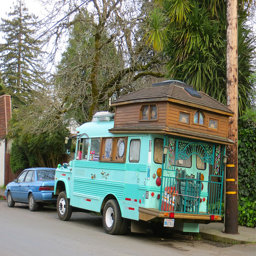
An old bus painted teal and converted into a home.
Customized green bus parked on roadway at curb in urban area.
A view of a bus traveling down the street, its got custom look to it.
a blue bus that has a building on top of it
A blue bus parked next to a tree with a wooden roof on top of it.